Peppered moth evolution

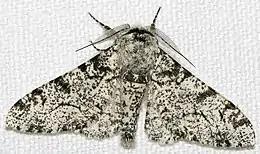
"Biston betularia f. typica", the white-bodied peppered moth

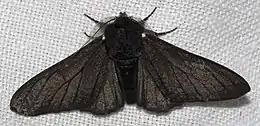
"Biston betularia f. carbonaria", the black-bodied peppered moth

The evolution of the peppered moth is an evolutionary instance of directional colour change in the moth population as a consequence of air pollution during the Industrial Revolution. The frequency of dark-coloured moths increased at that time, an example of industrial melanism. Later, when pollution was reduced in response to clean air legislation, the light-coloured form again predominated. Industrial melanism in the peppered moth was an early test of Charles Darwin's natural selection in action, and it remains a classic example in the teaching of evolution. In 1978, Sewall Wright described it as "the clearest case in which a conspicuous evolutionary process has actually been observed."